Tama-dōbutsukōen Station

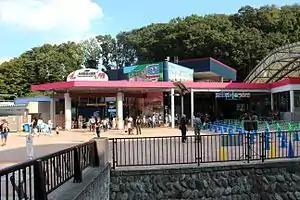
Tama-Dōbutsukōen Station, October 2013

is a junction passenger railway station and monorail station located in the city of Hino, Tokyo, jointly operated by the private railway operator Keio Corporation and the Tama Toshi Monorail. The station is next to Tama Zoo, from which it takes its name.